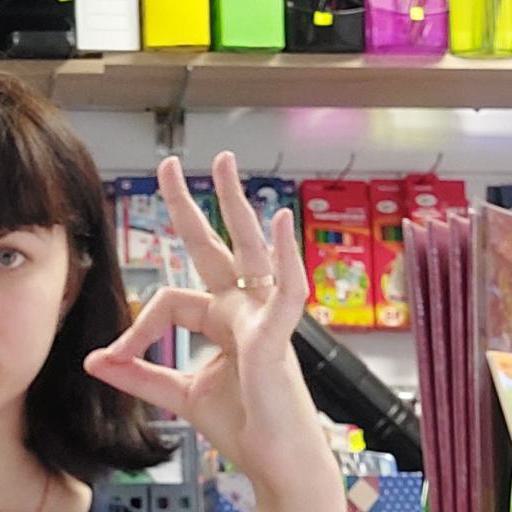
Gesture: ok